StarTram

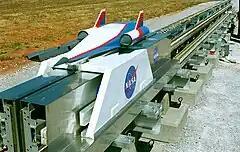
A track on test model scale for lower velocity magnetic launch assist

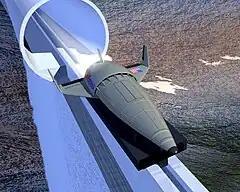
A prior concept for likewise a maglev horizontal launch assist system but at far lesser velocity: MagLifter.

James R. Powell invented the superconducting maglev concept in the 1960s with a colleague, Gordon Danby, also at Brookhaven National Laboratory, which was subsequently developed into modern maglev trains. Later, Powell co-founded StarTram, Inc. with Dr. George Maise, an aerospace engineer who previously was at Brookhaven National Laboratory from 1974 to 1997 with particular expertise including reentry heating and hypersonic vehicle design.